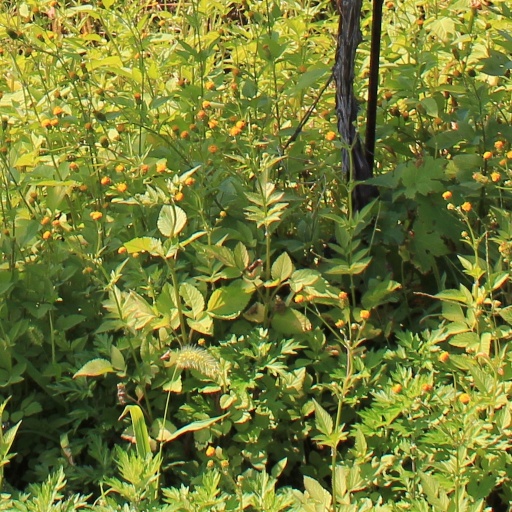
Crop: grape